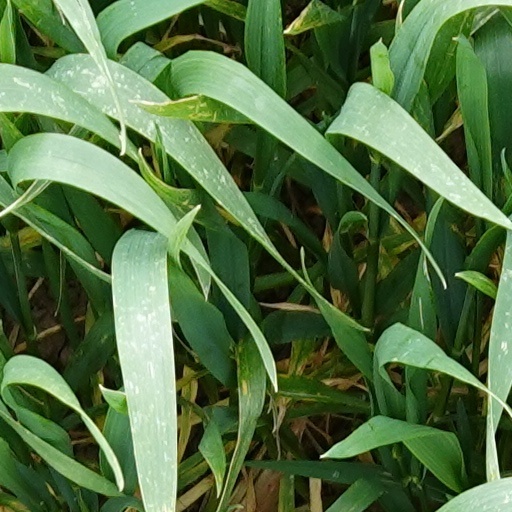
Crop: wheat